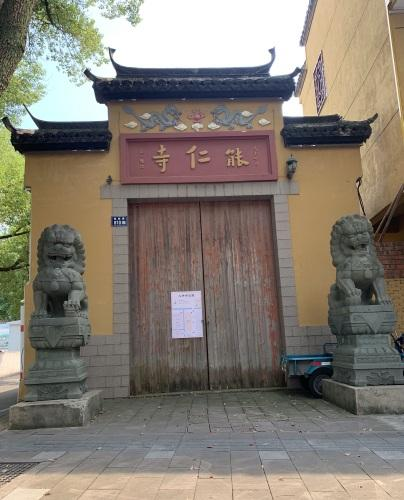
地标名称：能仁寺
所在城市：嘉兴市·秀洲区